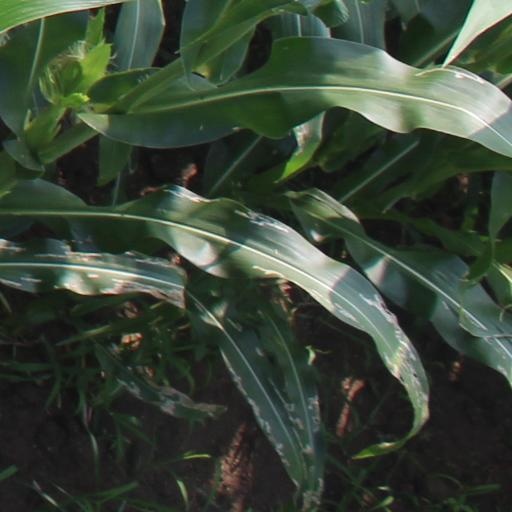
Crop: maize; corn